Ravindra Kaushik

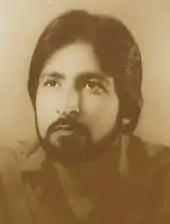

Ravindra Kaushik (11 April 1952 – 21 November 2001) was an Indian Research and Analysis Wing agent who spied for India from 1975 until he was captured in 1983. Also known as The Black Tiger, Kaushik is considered as one of India's greatest spies. He worked as a clerk in the Pakistan Army's Military Accounts Department, not as a commissioned officer. he was exposed after a botched communication attempt by another operative. Arrested and interrogated, he was sentenced to death in 1985, later commuted to life imprisonment. He spent 16 years in various prisons and died in 2001 while incarcerated.